Rathasaatchi

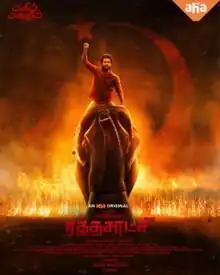
Promotional poster

Rathasaatchi is a 2022 Indian Tamil-language action drama film directed by Rafiq Ismail and starring Kanna Ravi, Elango Kumaravel, and Harish Kumar. It was released on 9 December 2022 in Aha Tamil.